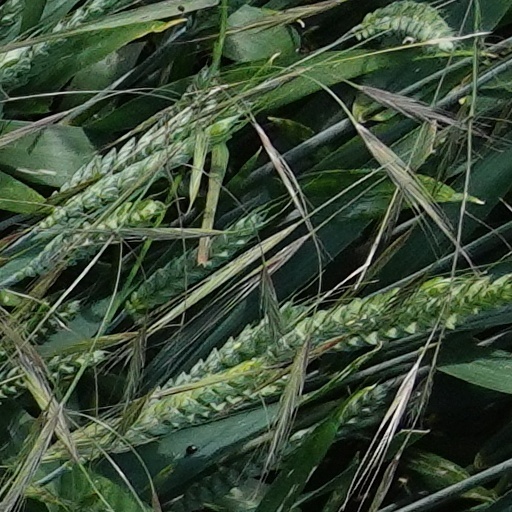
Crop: wheat